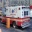
Label: ambulance